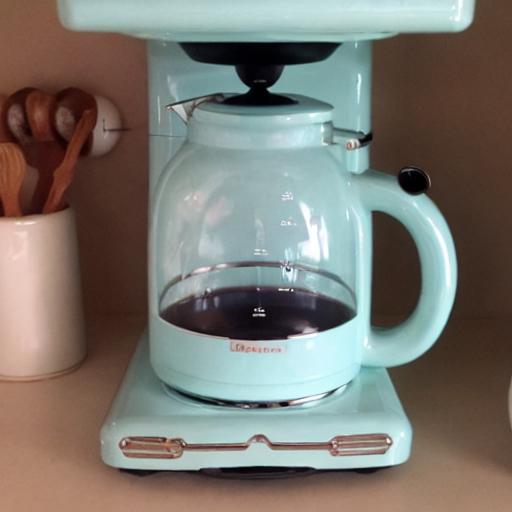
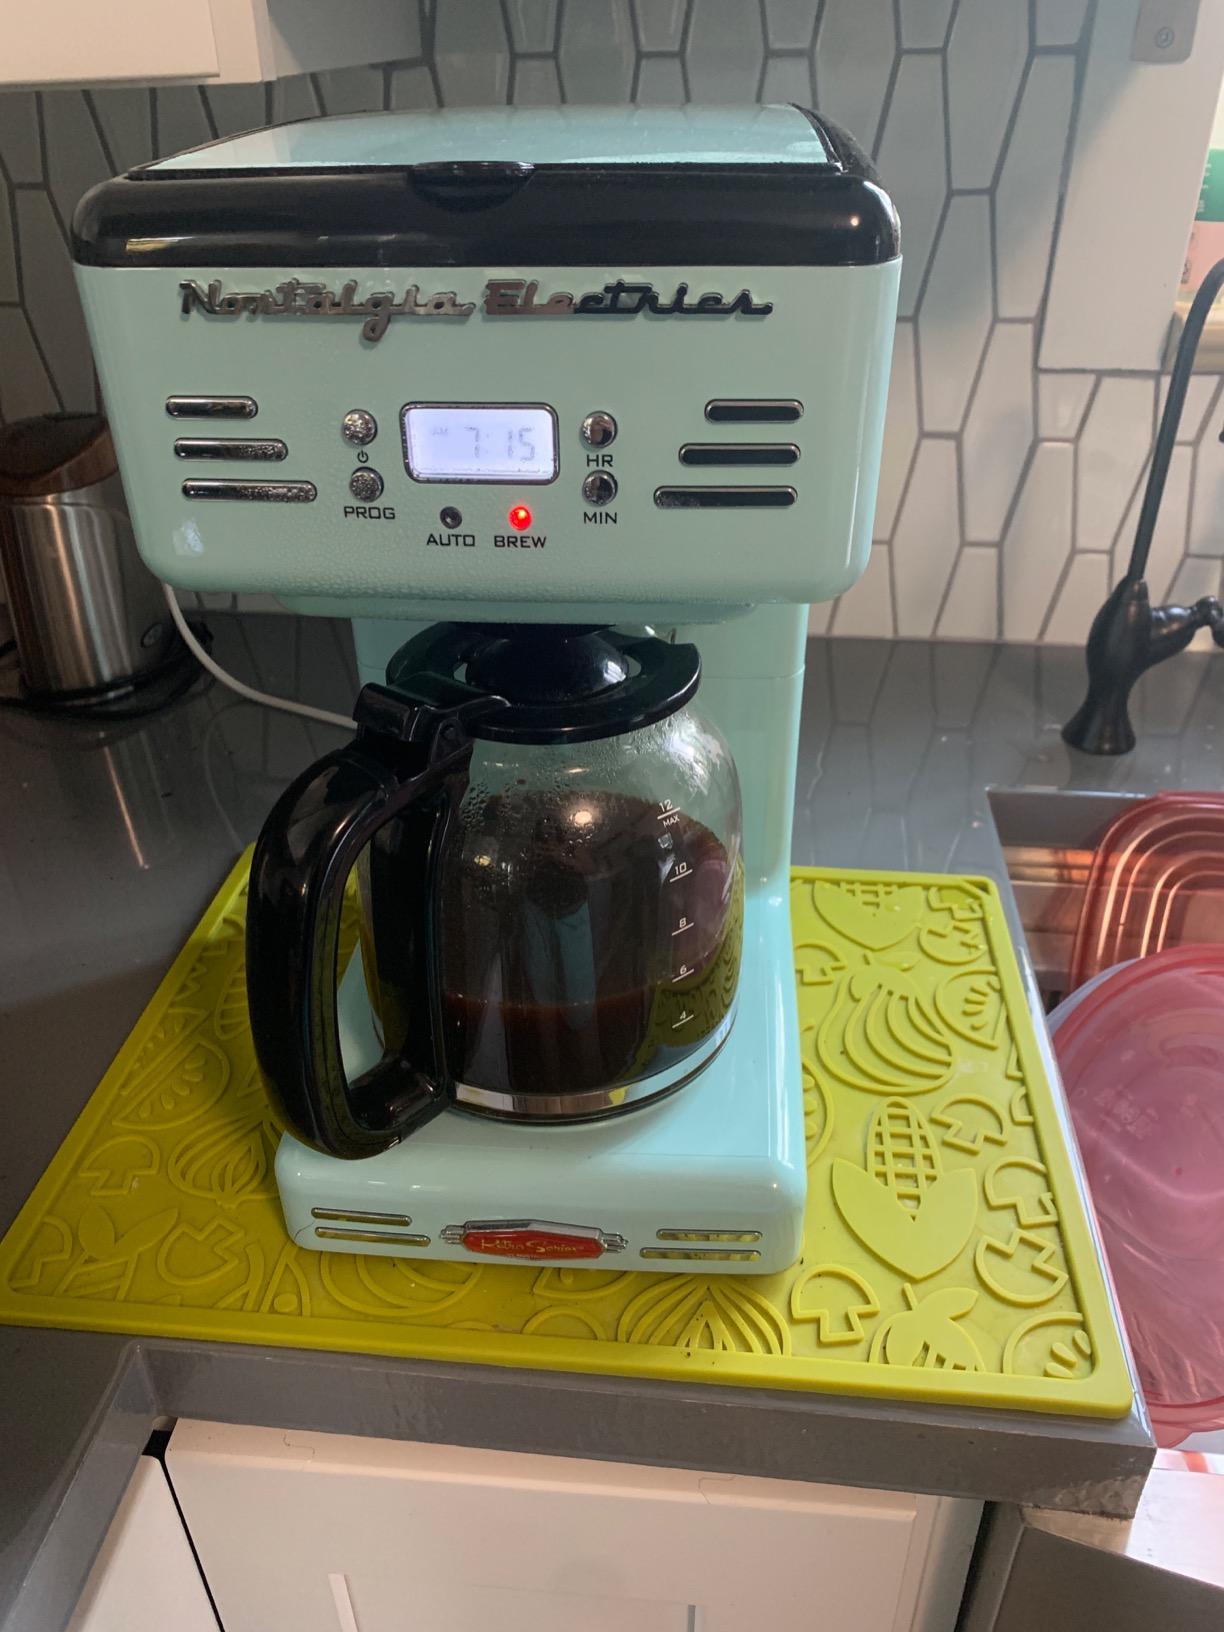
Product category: items_tea
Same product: no